Arthur Rimbaud

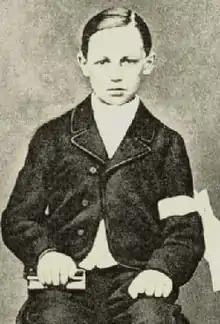
Rimbaud on the day of his First Communion

As a boy, Arthur Rimbaud was small and pale with light brown hair, and eyes that his lifelong best friend, Ernest Delahaye, described as "pale blue irradiated with dark blue—the loveliest eyes I've seen". An ardent Catholic like his mother, he had his First Communion when he was eleven. His piety earned him the schoolyard nickname "". That same year, he and his brother were sent to the . Up to then, his reading had been largely confined to the Bible, though he had also enjoyed fairy tales and adventure stories, such as the novels of James Fenimore Cooper and Gustave Aimard. At the Collège he became a highly successful student, heading his class in all subjects except mathematics and the sciences; his schoolmasters remarked upon his ability to absorb great quantities of material. He won eight first prizes in the French academic competitions in 1869, including the prize for Religious Education, and the following year won seven first prizes.